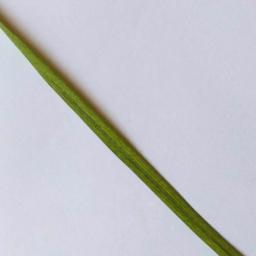
Label: Rice___Healthy